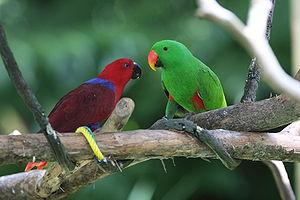
Le Grand Éclectus ou Éclectus est une espèce d'oiseau de la famille des Psittaculidae.